Republika Srpska

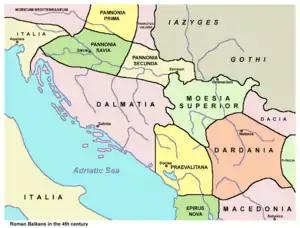
Territory of Republika Srpska within the Roman Empire, 4th century

With the end of the Illyrian Wars, most of Bosnia and Herzegovina came under Roman control within the province of Illyricum. In this period, the Romans consolidated the region through the construction of a dense road network and the Romanisation of the local population. Among these roads was the "Via Argentaria", or 'Silver Way', which transported silver from the eastern mines of Bosnia to Roman population centres. Modern placenames, such as the Una and Sana rivers in the northwest, have Latin origins, meaning "the one" and "the healthy", respectively. This rule was not uninterrupted, however; with the suppression of the once-dominant Illyrian population came revolts such as the Bellum Batonianum. After 20 AD, however, the entirety of the country was conquered by the Romans, and it was split between Pannonia and Dalmatia. The most prominent Roman city in Bosnia was the relatively small Servitium, near modern-day Gradiška in the northern part of the entity.